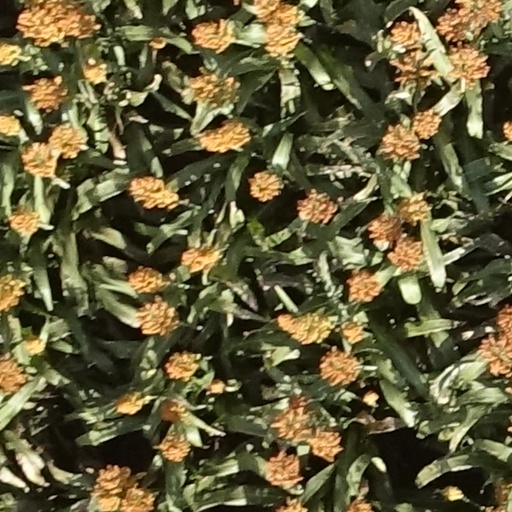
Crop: sorghum